Ptolemaic Kingdom

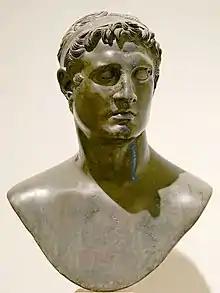
A bust depicting Pharaoh Ptolemy II Philadelphus 309–246 BC

Ptolemy II Philadelphus, who succeeded his father as pharaoh of Egypt in 283 BC, was a peaceful and cultured pharaoh, though unlike his father was no great warrior. Fortunately, Ptolemy I had left Egypt strong and prosperous; three years of campaigning in the First Syrian War made the Ptolemies masters of the eastern Mediterranean, controlling the Aegean islands (the Nesiotic League) and the coastal districts of Cilicia, Pamphylia, Lycia and Caria. However, some of these territories were lost near the end of his reign as a result of the Second Syrian War. In the 270s BC, Ptolemy II defeated the Kingdom of Kush in war, gaining the Ptolemies free access to Kushite territory and control of important gold deposits south of Egypt known as Dodekasoinos. As a result, the Ptolemies established hunting stations and ports as far south as Port Sudan, from where raiding parties containing hundreds of men searched for war elephants. Hellenistic culture would acquire an important influence on Kush at this time.